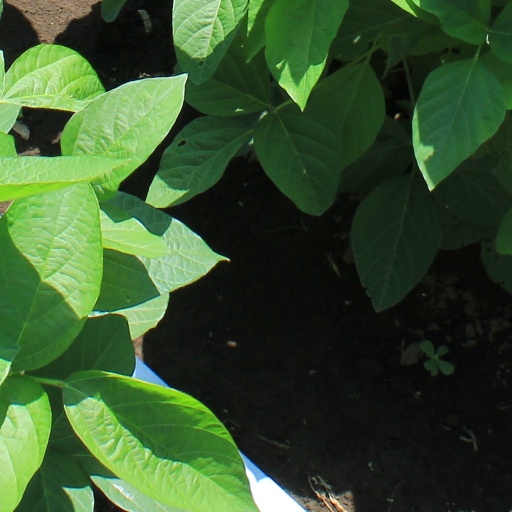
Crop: soybean